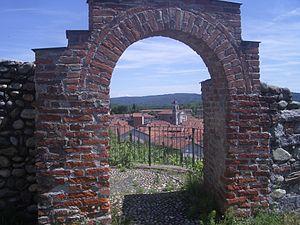
Un ricetto est élément très spécifique de l'architecture et de l'histoire du nord de l'Italie. Au sens le plus restrictif du terme c'est une structure fortifiée destinée à abriter des petits bâtiments à usage de granges et de celliers où les paysans des environs pouvaient se réfugier dans les périodes troublées du bas Moyen Âge. Dans un sens plus large, s'y ajoutent de nombreux villages fortifiés construits dès le XIᵉ siècle et habités de façon permanente qui ont conservé le même aspect que le village-refuge.